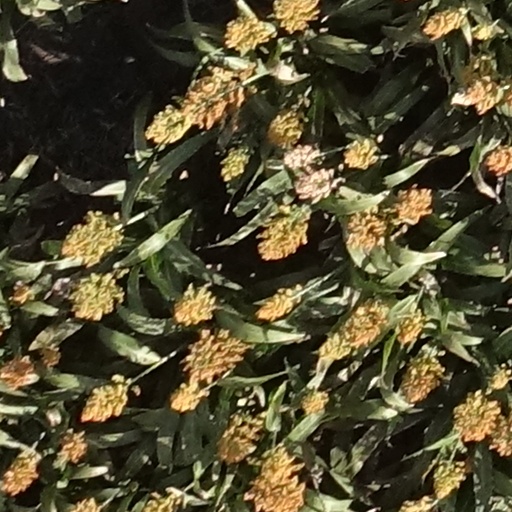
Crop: sorghum